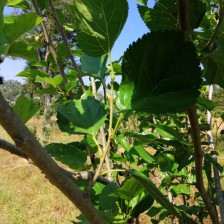
Variety: Buriram60